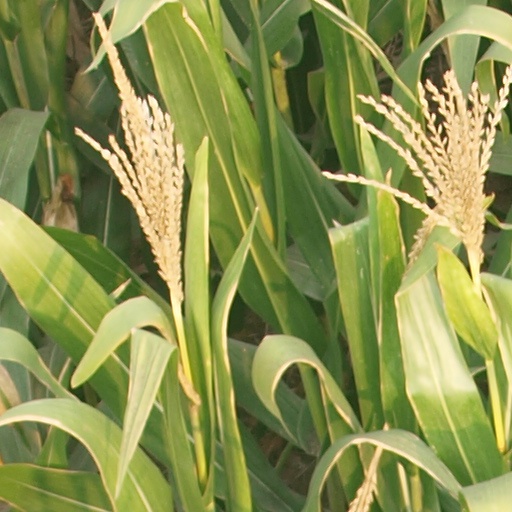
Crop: maize; corn